Bastir Occitània

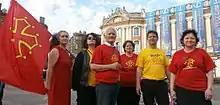
Bastir! in Toulouse during the campaign for the name of the French administrative region "Occitanie"

The "Manifeste Occitaniste" at the beginning of 2013 was defined at that time as setting forth the basic elements of a political force in Occitania, without being a party, with an eye to the French municipal elections of 2014. Essentially, the "programmatic basis" of the "Manifeste Occitaniste" talked about conservancy and socialization of the Occitan language, regionalism, decentralization and direct democracy, environmental protection, and rejection of the fascism.